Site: brandenburg
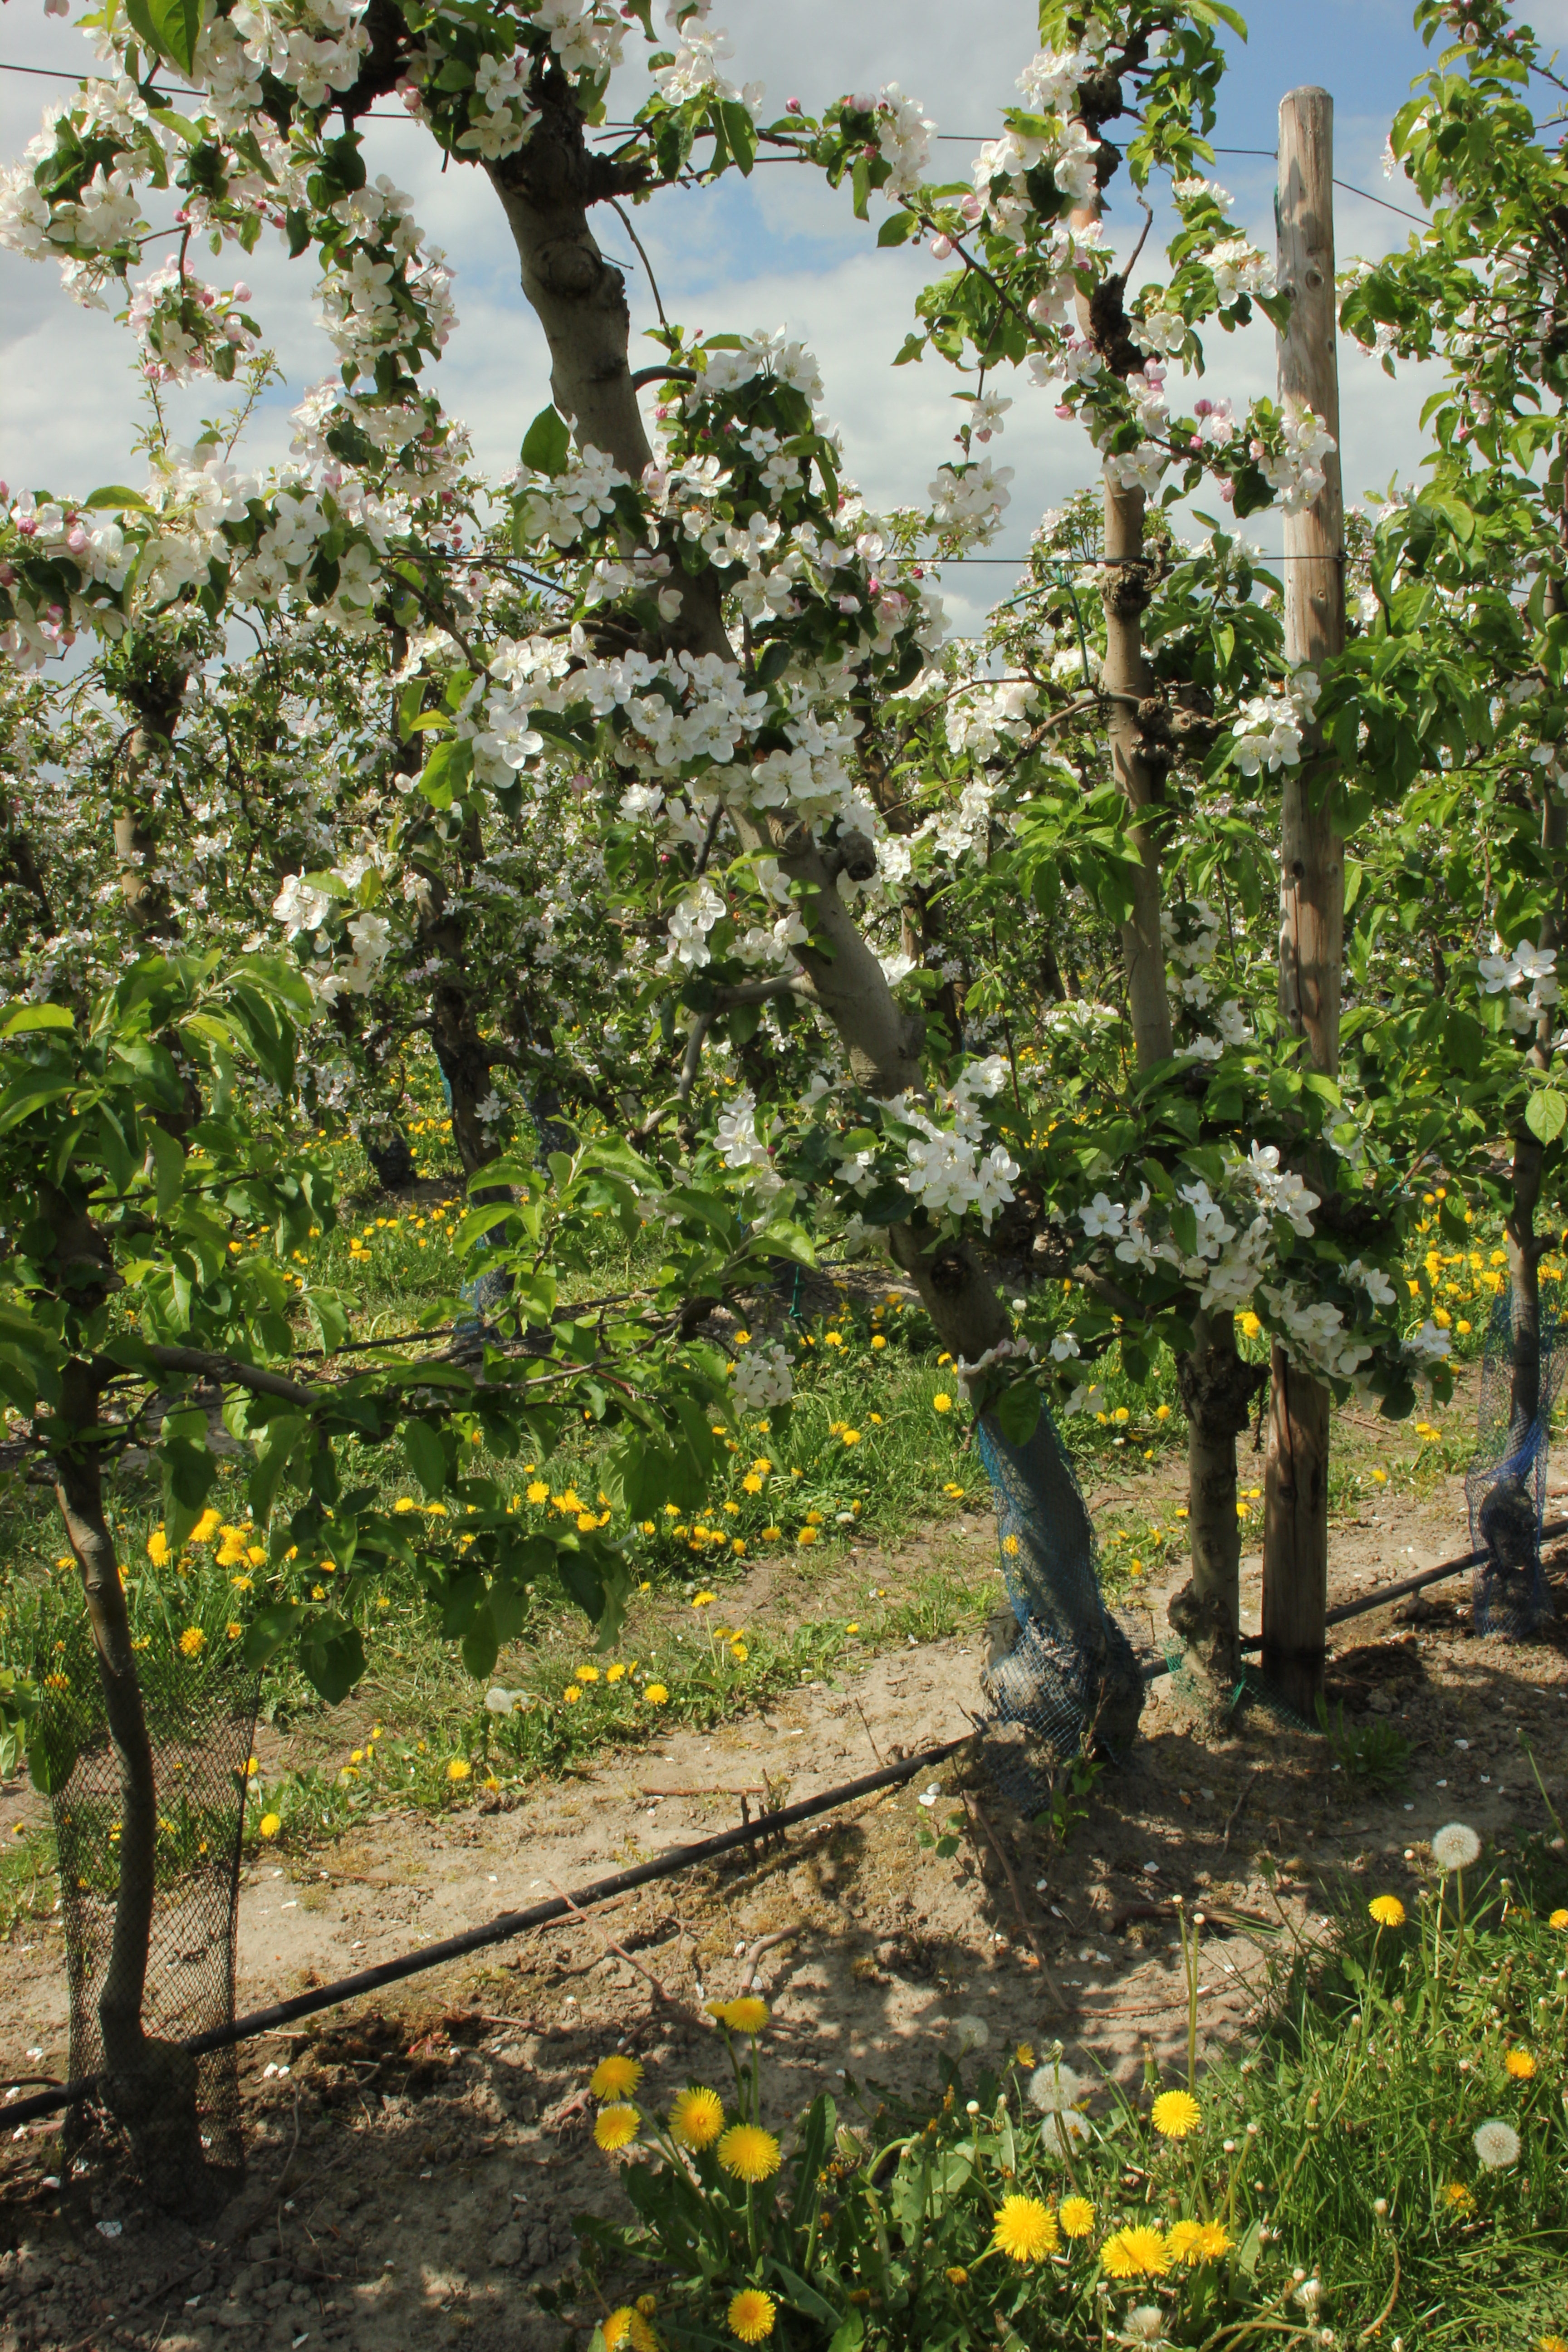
Growth stage (BBCH 65): Flowering